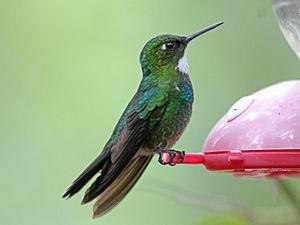
L'Héliange tourmaline est une espèce de colibris de la sous-famille des Trochilinae.